Canberra Brave

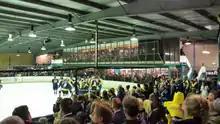
Game Day experience at the Brave Cave, Opening night of the 2015 AIHL season CBR Brave vs Sydney Bears, CBR Brave winning 4-2

CBR Brave has two unofficial supporters groups, CBR Brave Hecklers and The Bravehearts. The Hecklers were founded 2 July 2011 as the Canberra Knights Hecklers but once the Knights folded the Hecklers switched to the Brave. The group is known for being very vocal at Brave home games with relentless heckling of the visiting team to make their trip to the capital a tough experience. The group use the social media platform Facebook to share experiences and keep in touch between matches. The Bravehearts were formed at the same time as the new team and members paint their faces and wear a tartan sash. Both supporter groups have their specific reserved locations at the ice rink on match days.